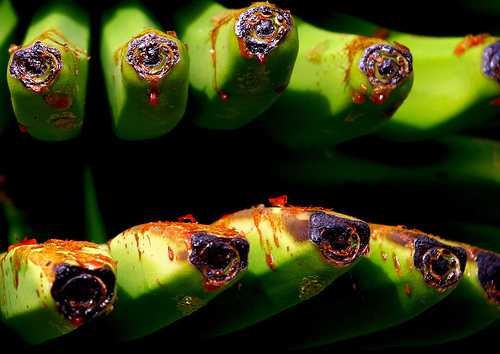
Label: Banana